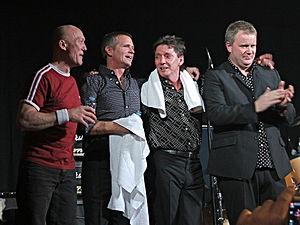
The Jam est un groupe de mod revival et punk rock britannique, originaire de Woking, à Londres, en Angleterre. Originaires d'une banlieue prolétaire de la capitale, ils sont l'un des groupes les plus populaires du Royaume-Uni au tournant des années 1970 et 1980, et font toujours partie des artistes favoris du public britannique plus de vingt ans après leur séparation. Bien que non officiellement réuni, le groupe joue sporadiquement depuis 2007 sous le nom de From the Jam.
Lonsdale est une marque londonienne de vêtements et d'équipements de boxe créée en 1960 et notamment portée par Mohammed Ali.